Question: Please indicate a possible affordance area of the cup that can be used for holding
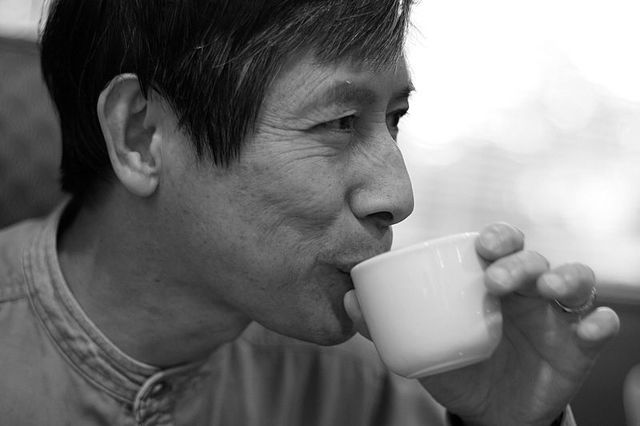
Answer: [344.5, 225.5, 505.5, 388.5]